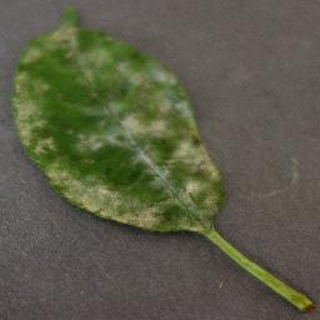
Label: cherry_powdery_mildew